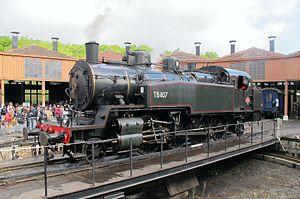
La 141 TB 407 au dépôt de Longueville le 18 septembre 2011.
La gare de Longueville est une gare ferroviaire française de la ligne de Paris-Est à Mulhouse-Ville, située sur le territoire de la commune de Longueville, dans le département de Seine-et-Marne, en région Île-de-France.
Il s'agit des locomotives acquises par les anciennes compagnies et réformées avant la création de la SNCF le 1ᵉʳ janvier 1938.